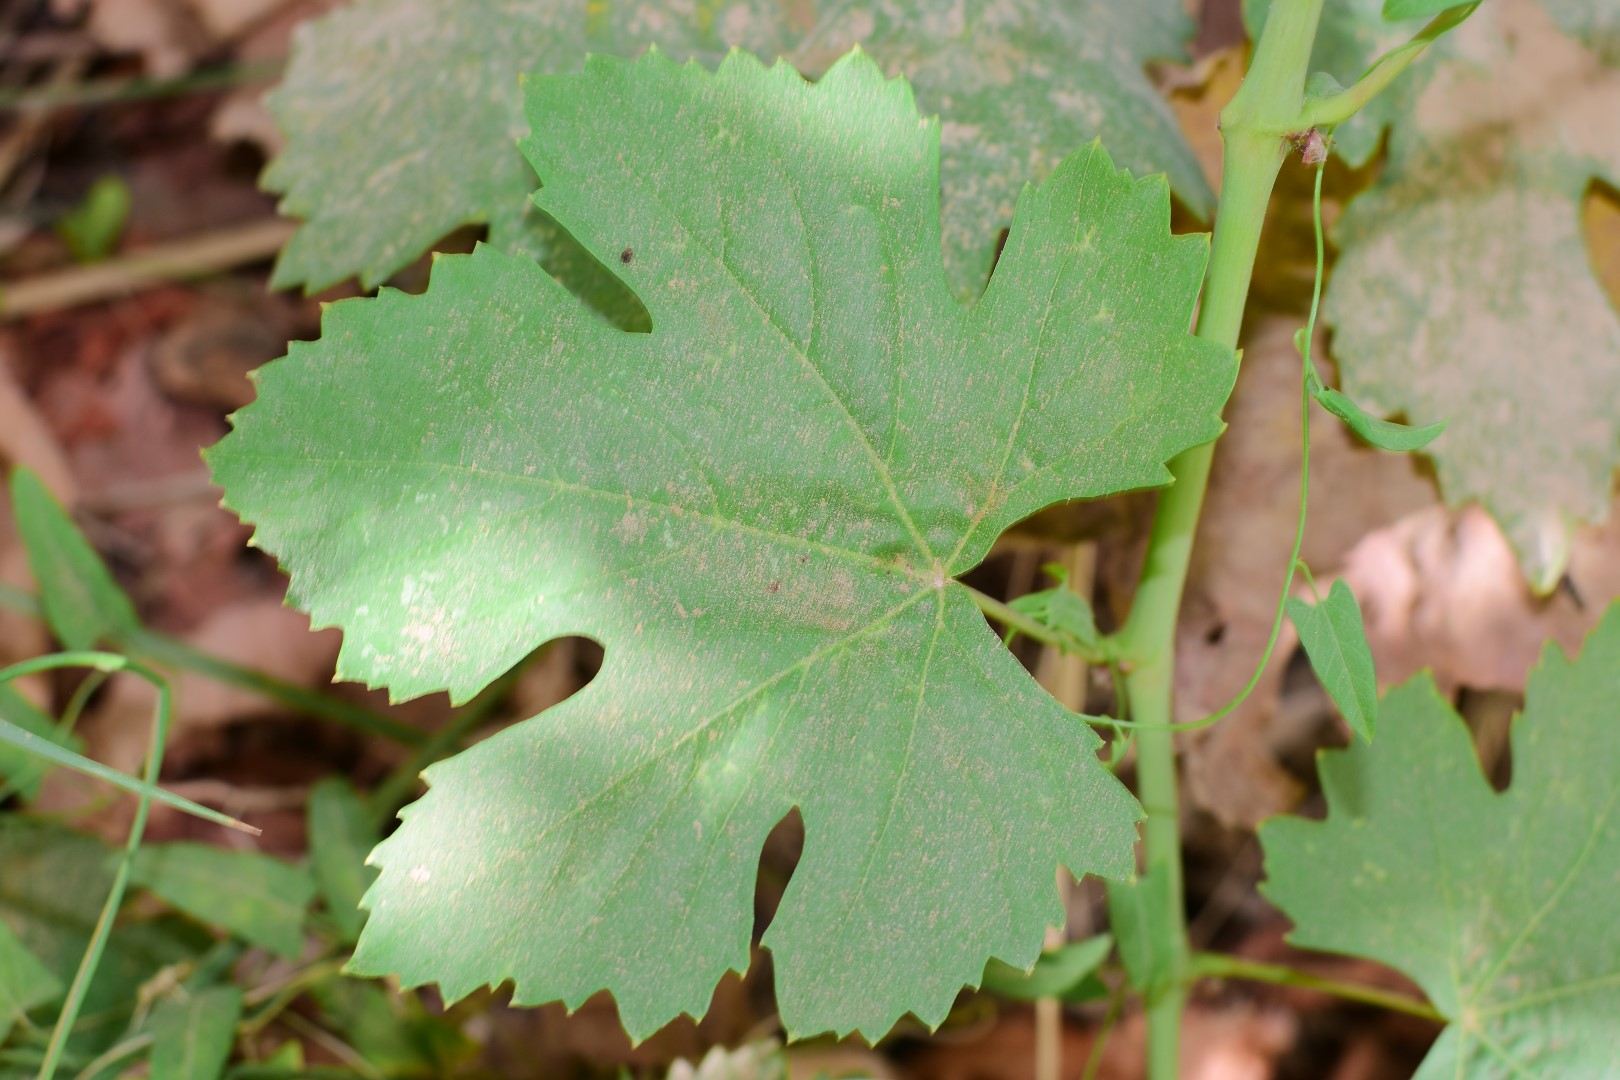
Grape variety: Thompson Seedless